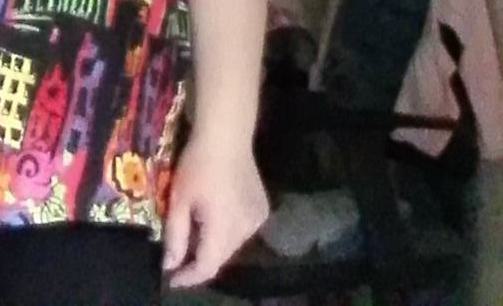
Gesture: no_gesture